New Zealanders

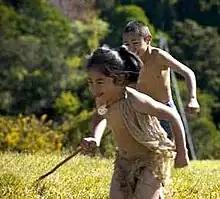
Contemporary ethnographic presentation of Māori children

Between the mid-1840s through to the 1860s, disputes over questionable land purchases led to the New Zealand Wars, which resulted in large tracts of tribal land being confiscated by the colonial government. Settlements such as Parihaka in Taranaki have become almost legendary because of injustices done there. With the loss of much of their land coupled with high fatality rate due to introduced diseases and epidemics, Māori went into a period of decline, and in the late 19th century, it was believed that the Māori population would cease to exist as a separate race and would be assimilated into the European population.